Paul Martin Pearson

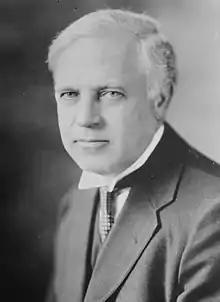

Paul Martin Pearson (October 22, 1871 – March 26, 1938) was a college professor, author, editor of journals, a Quaker, and the first civilian Governor of the United States Virgin Islands.